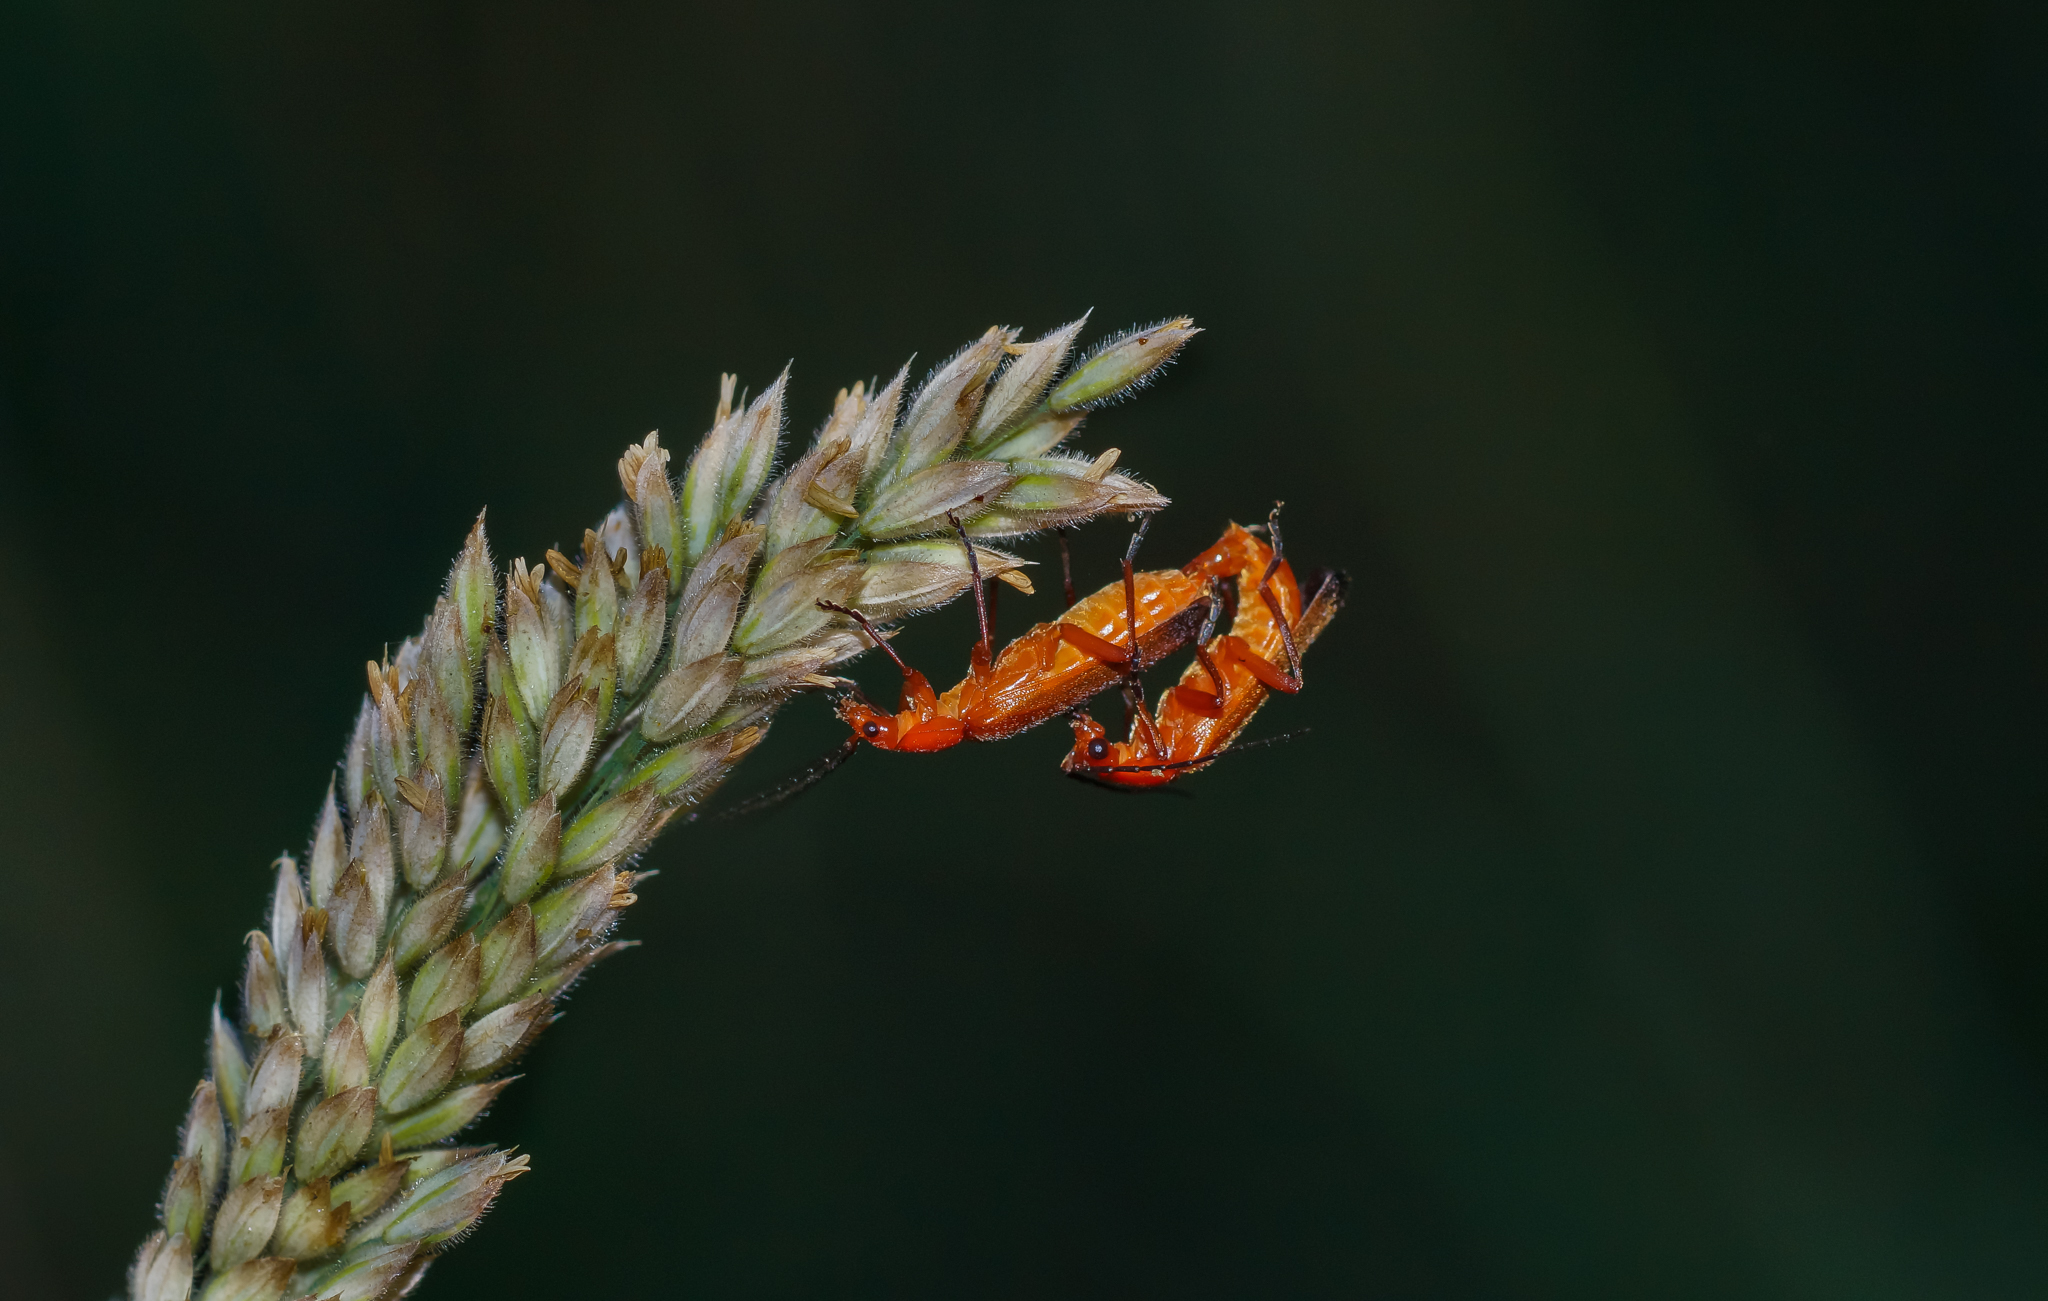
nature, branch, plant, photography, leaf, flower, pollen, green, insect, macro, botany, flora, fauna, invertebrate, close up, 100mm, animals, naturaleza, a77, ggl1, gaby1, xovesphoto, animales, sonya77, minolta100mm, macro photography, plant stem, moths and butterflies